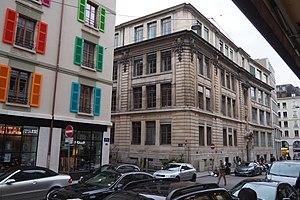
La rue Lissignol est une voie du quartier Saint-Gervais à Genève en Suisse. Son code de voie est le 13978.